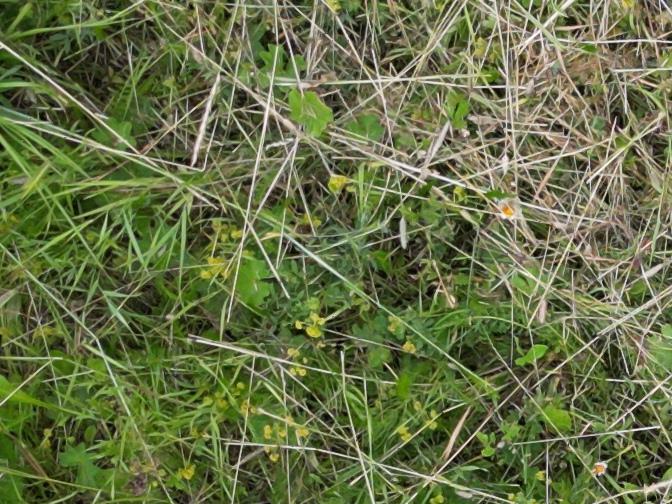
Flowers visible: yarrow flowers